B-cell receptor

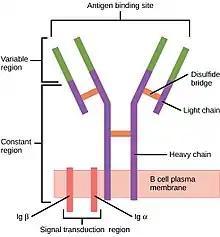
The general structure of the B cell receptor includes a membrane-bound immunoglobulin molecule and a signal transduction region. Disulfide bridges connect the immunoglobulin isotype and the signal transduction region.

More analytically, the BCR complex consists of an antigen-binding subunit known as the membrane immunoglobulin (mIg), which is composed of two immunoglobulin light chains (IgLs) and two immunoglobulin heavy chains (IgHs) as well as two heterodimer subunits of Ig-α and Ig-β. In order for membrane mIgM molecules to transport to the surface of the cell, there must be a combination of Ig-α and Ig-β with the mIgM molecules. Pre-B cells that do not generate any Ig molecule normally carry both Ig-α and Ig-β to the cell surface.